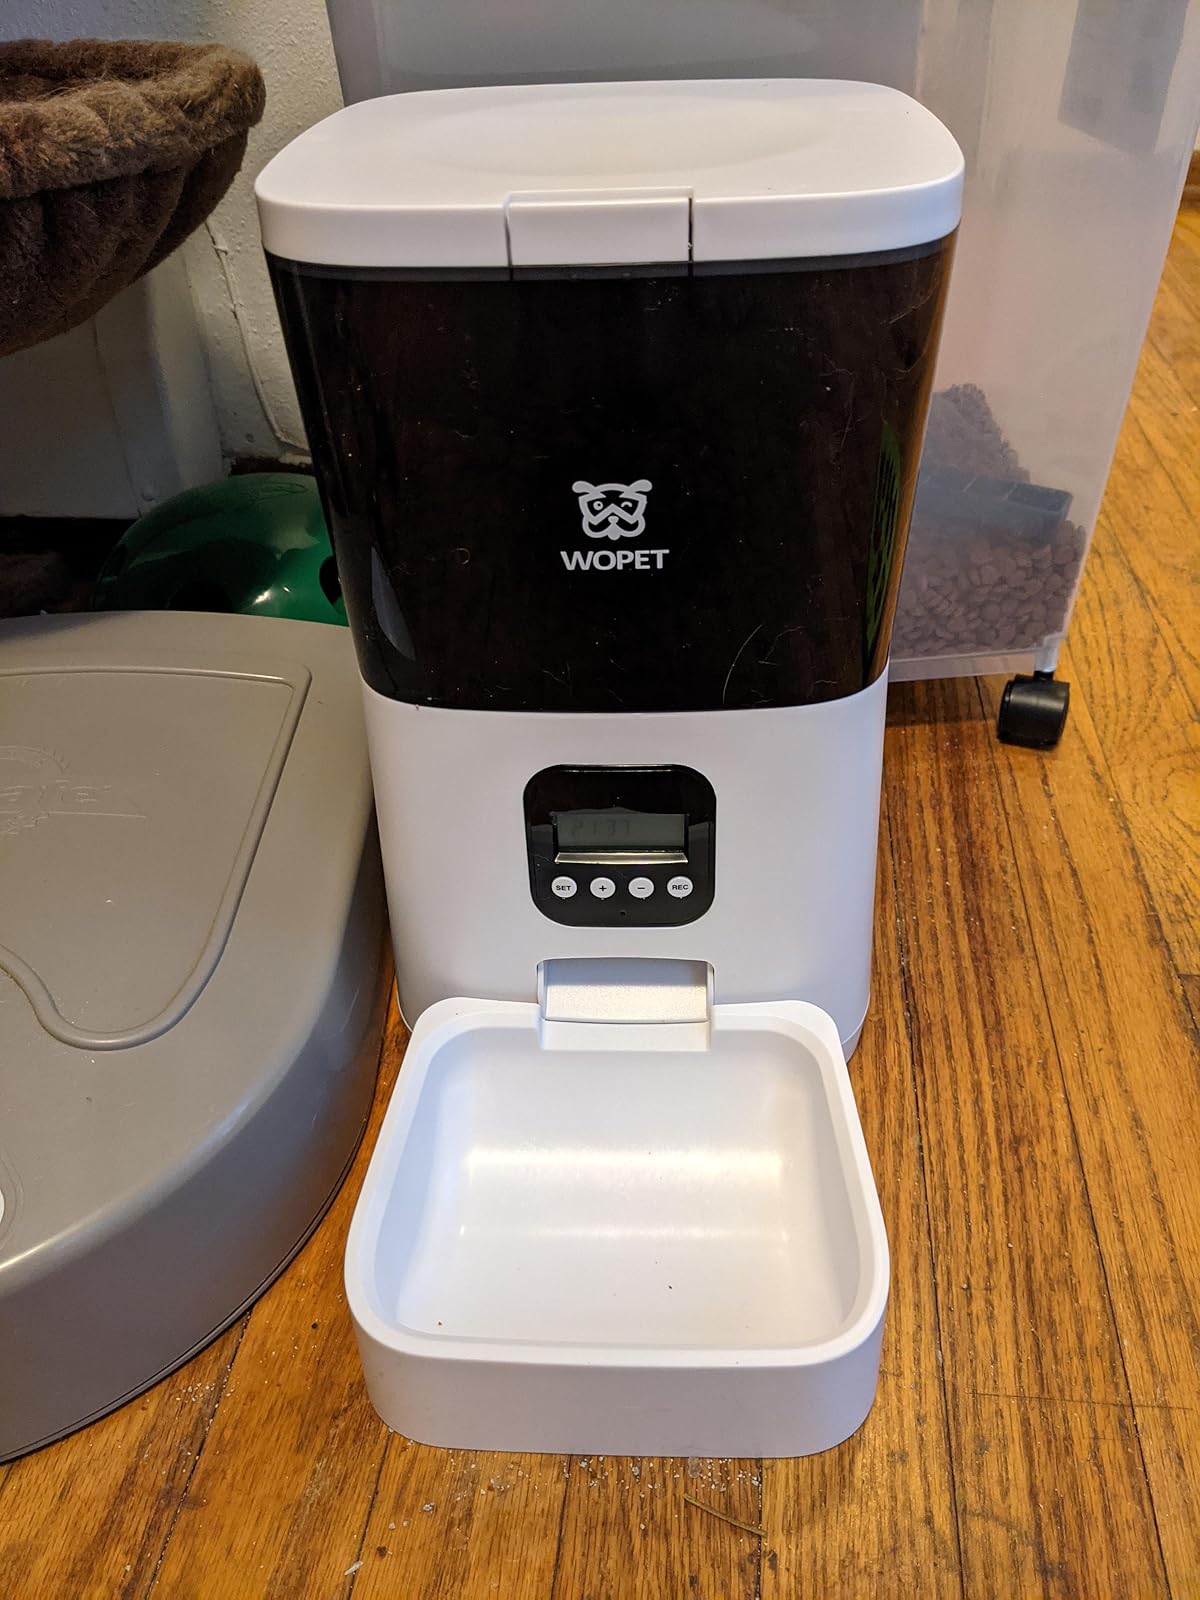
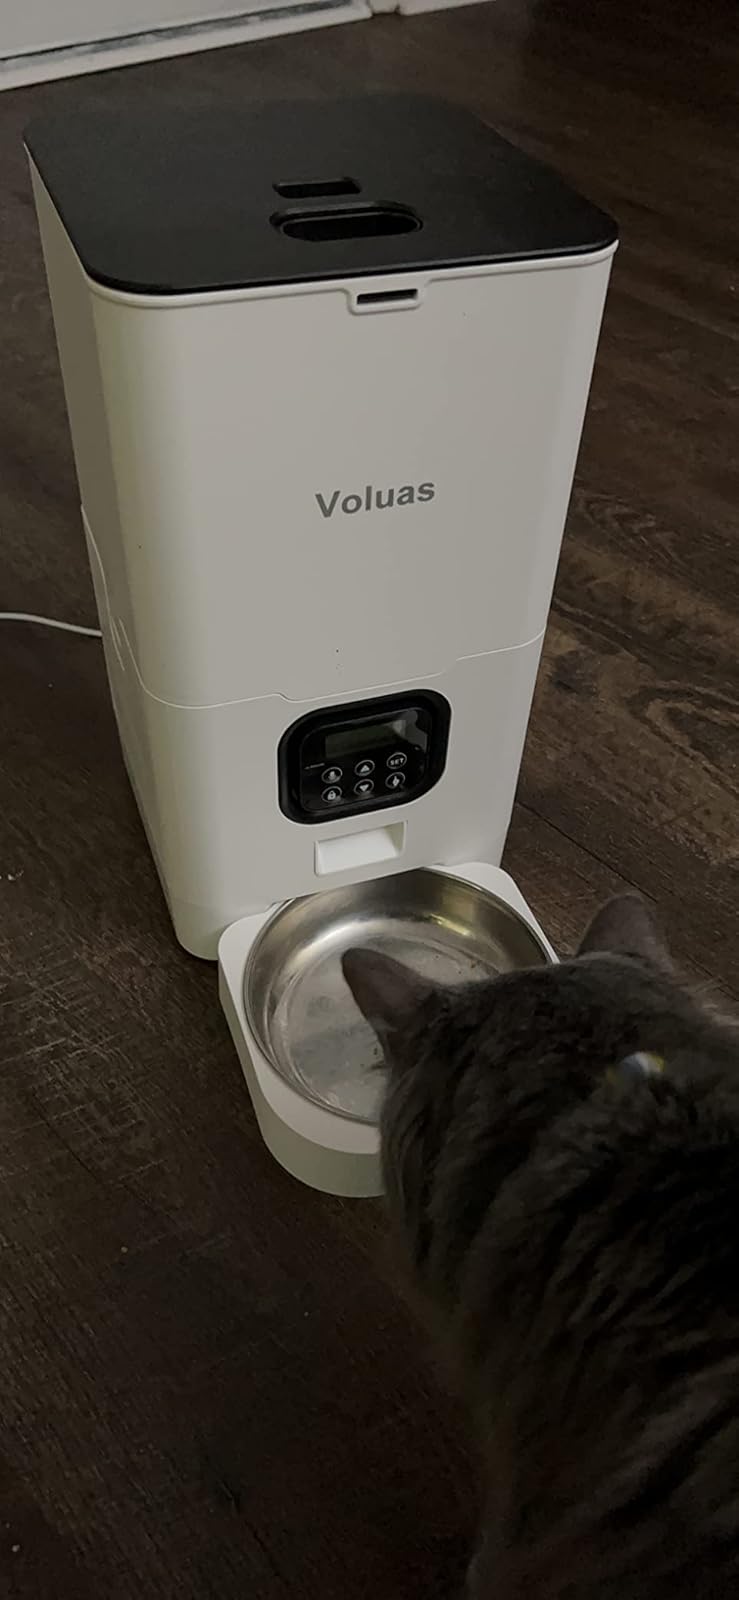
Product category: items_feeder
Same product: no